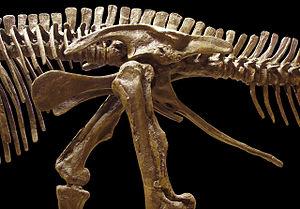
Edmontosaurus est un genre éteint de grands dinosaures herbivores « à bec de canard » du sous-ordre des ornithopodes et de la famille des hadrosauridés. Ses fossiles ont été retrouvés dans des sédiments de l'ouest de l'Amérique du Nord datant de la fin du Campanien jusqu'à la fin du Maastrichtien au Crétacé supérieur, il y a entre 73 et 66 millions d'années. C'est l'un des derniers dinosaures non-aviens à avoir vécu aux côtés des tricératops et des tyrannosaures peu de temps avant l'extinction Crétacé-Tertiaire.